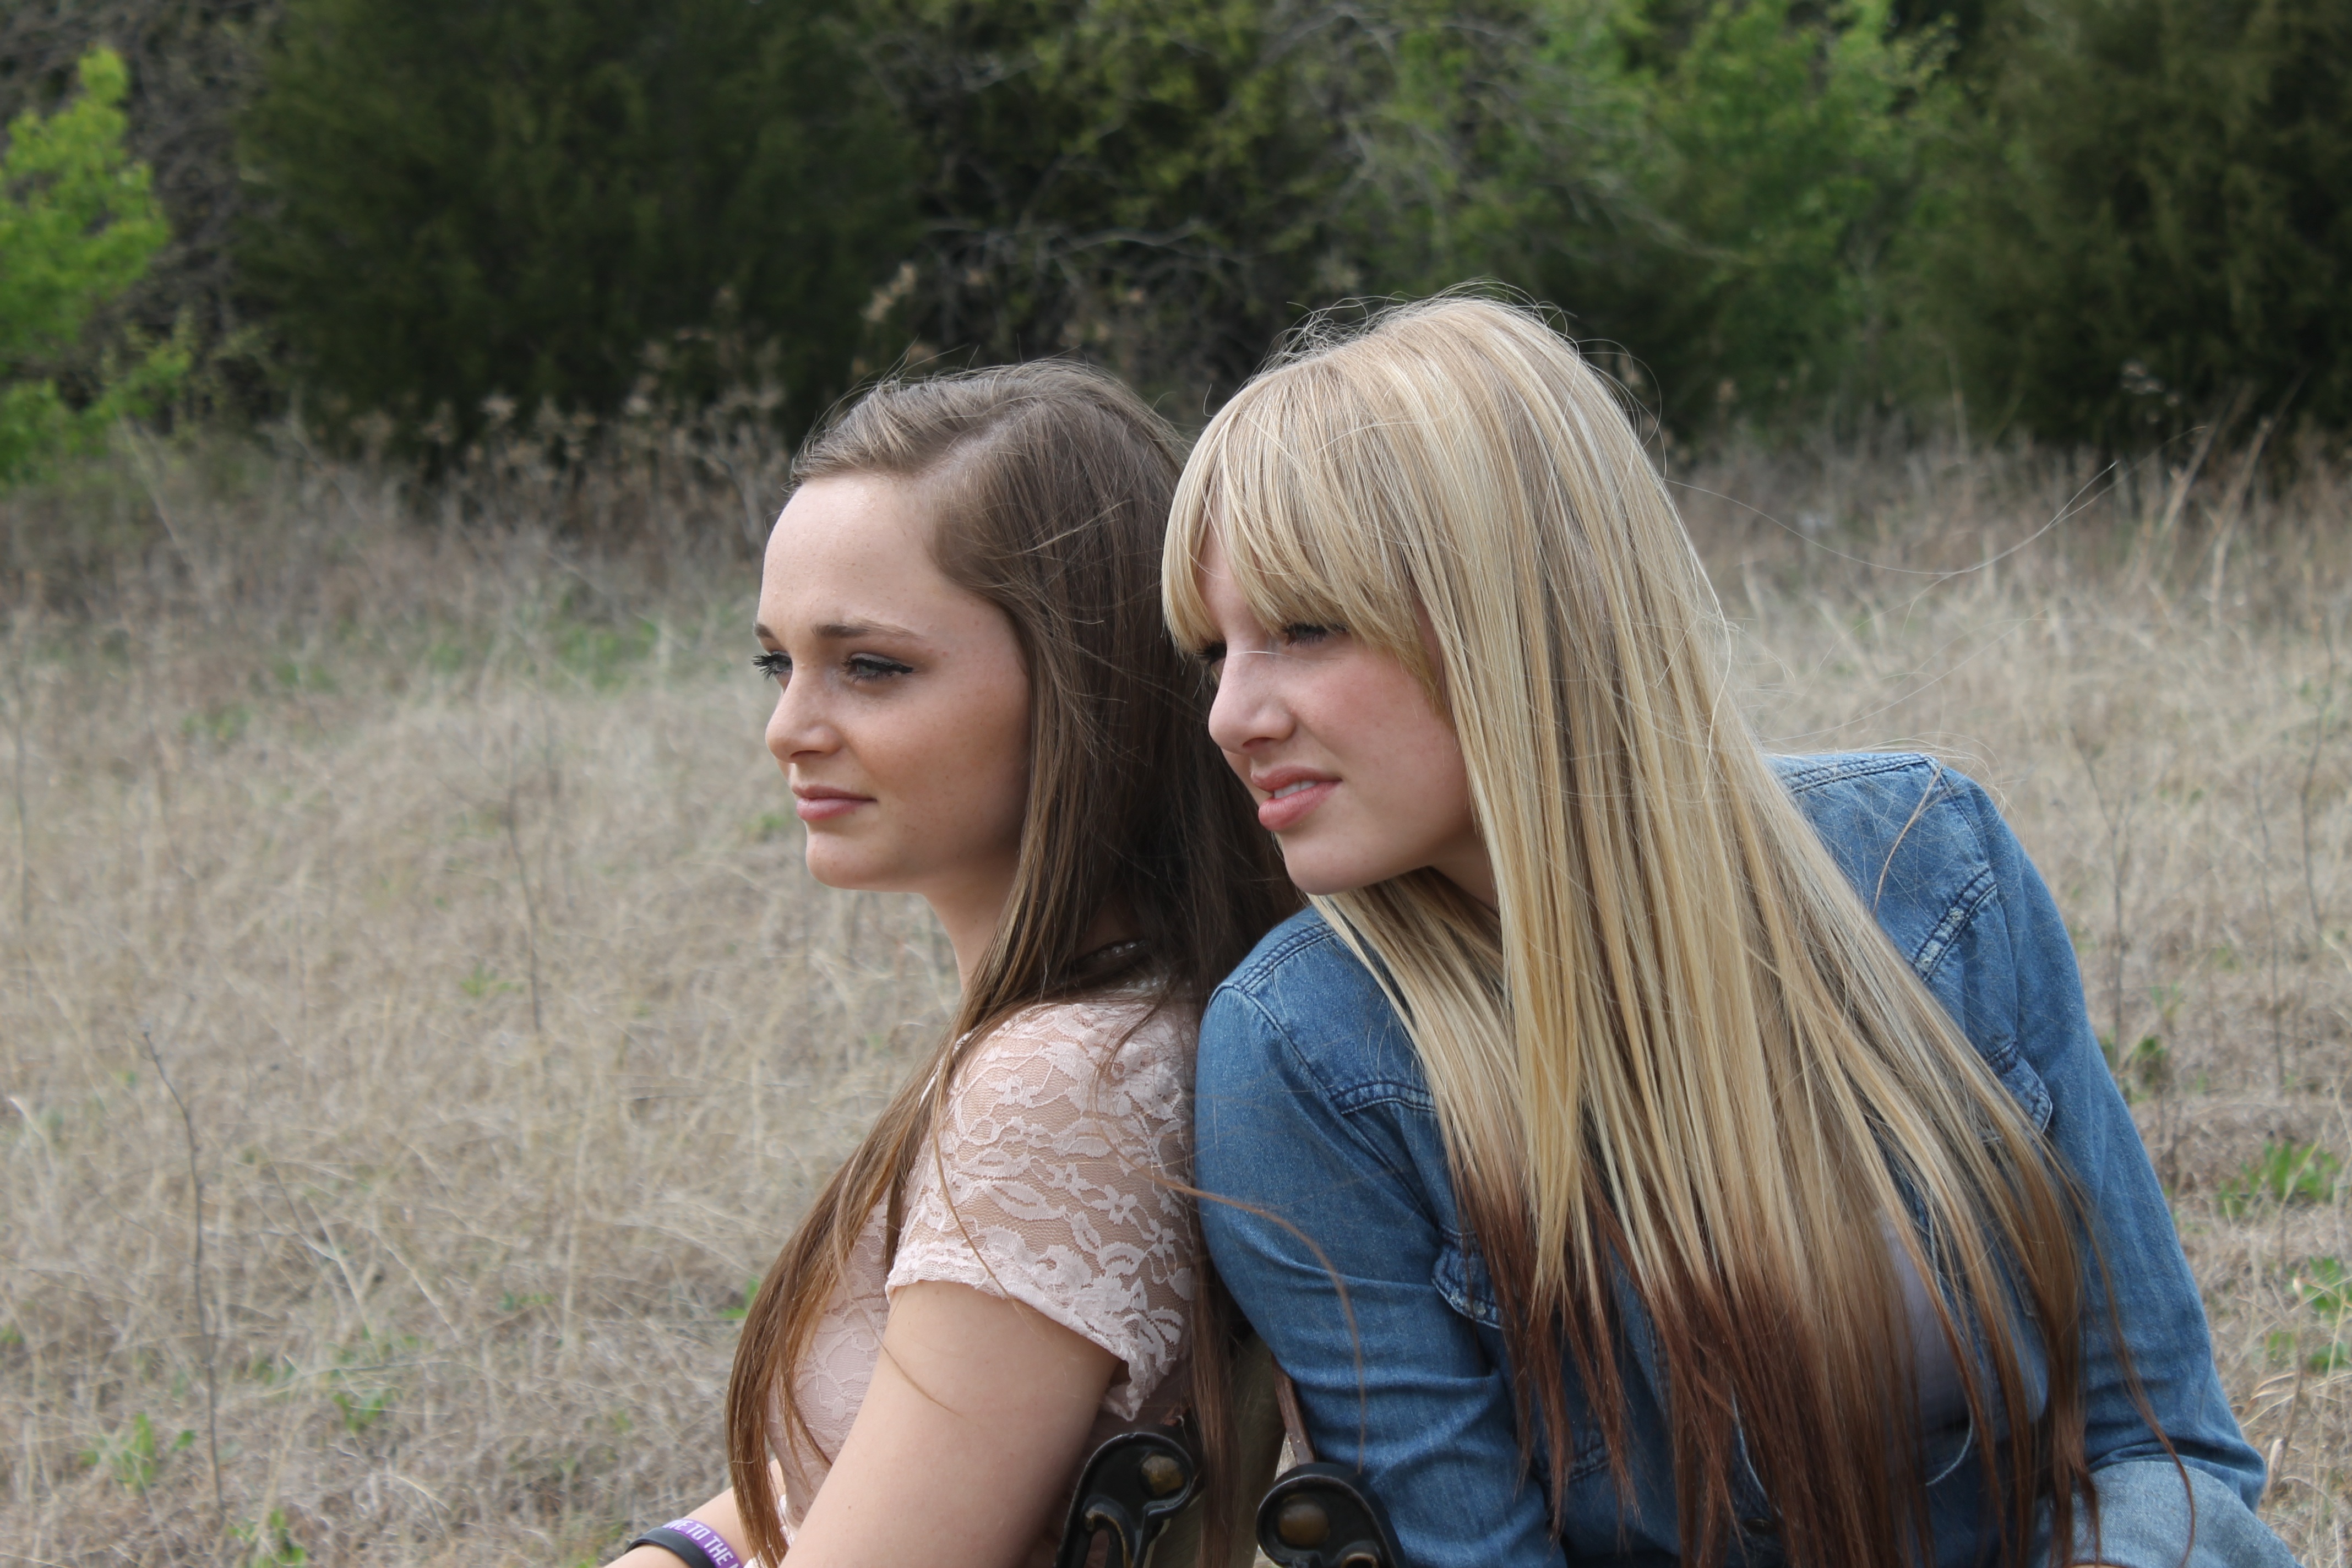
person, people, girl, hair, cute, female, portrait, model, young, spring, youth, together, posing, family, dress, happiness, lovely, pose, beauty, blond, sisters, interaction, photo shoot, portrait photography